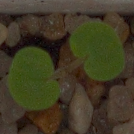
Label: smallflowered_cranesbill